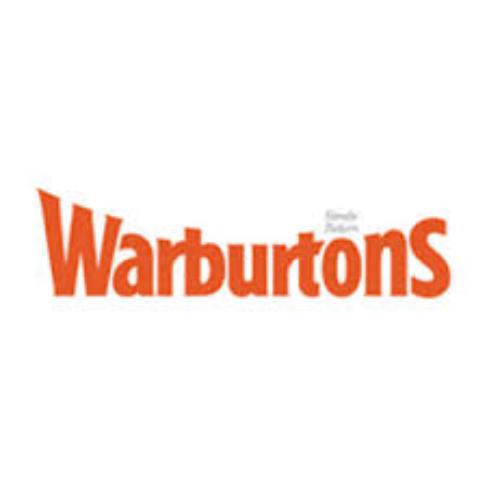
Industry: Food